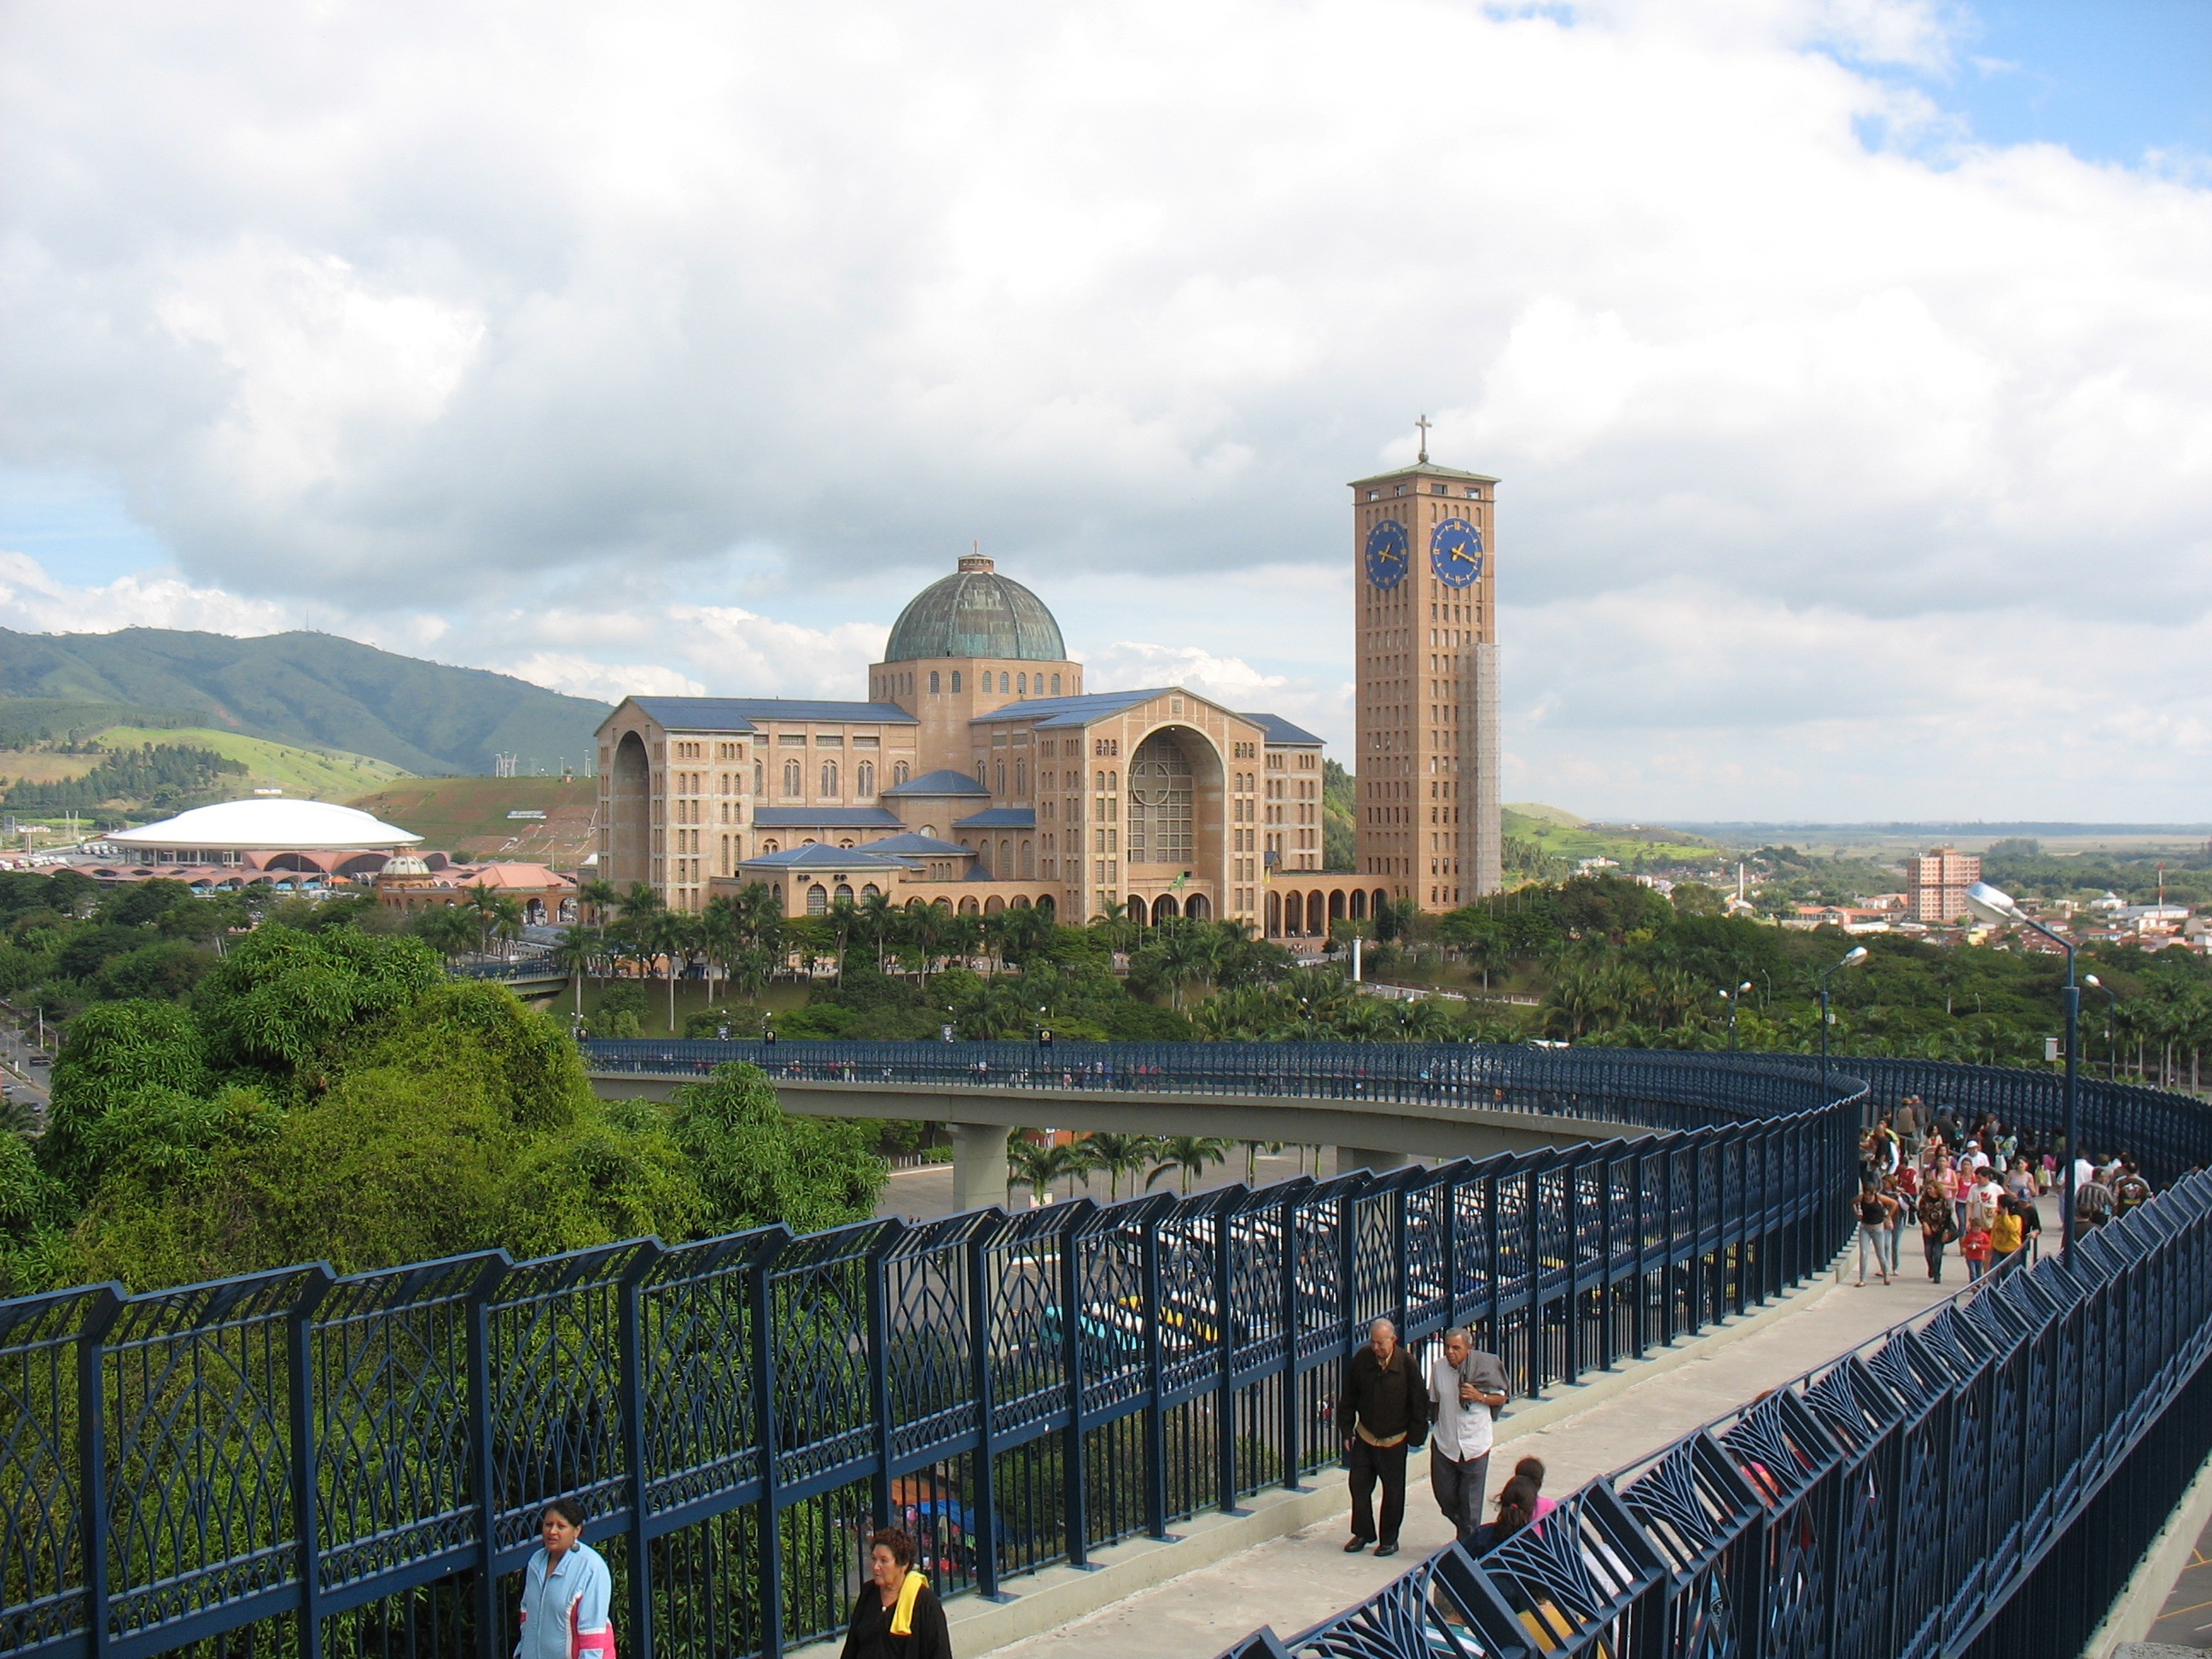
river, cityscape, transport, landmark, tourism, waterway, basilica, brazil, tours, nossa senhora aparecida